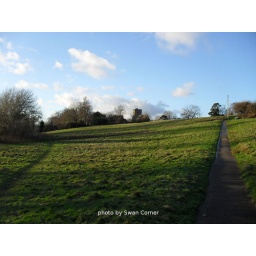
A field in Pulborough, taken in late afternoon in December. The tower in the background belongs to the Parish Church.